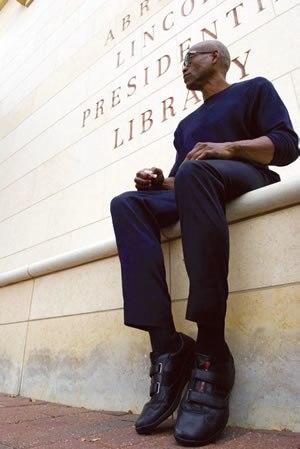
Bill T. Jones, de son vrai nom William Tass Jones, est un danseur et chorégraphe américain né à Bunnell en Floride, le 15 février 1952.